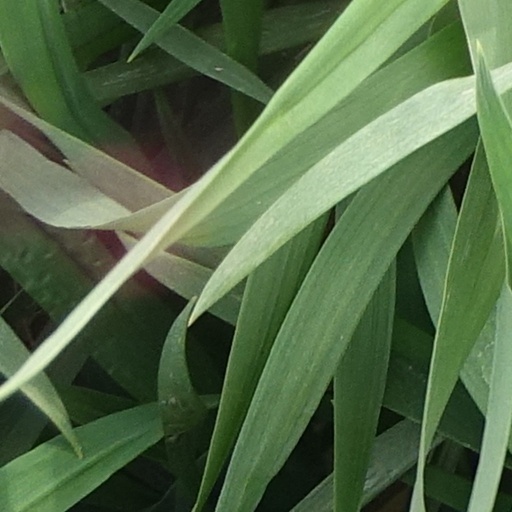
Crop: wheat